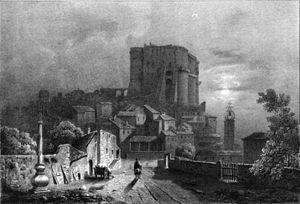
Album du Dauphiné - tome IV, litographie de Suze-la-Rousse (Drome)
Suze-la-Rousse est une commune française située dans le département de la Drôme, en région Auvergne-Rhône-Alpes.